Rachel Bluwstein

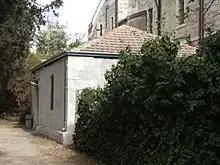
Rachel's House in No. 64 Street of the Prophets in Jerusalem

She returned to Palestine on board the ship "Ruslan" and for a while joined the small agricultural kibbutz Degania, a settlement neighbouring her previous home at Kinneret. However, shortly after her arrival she was diagnosed with tuberculosis, then an incurable disease. Now unable to work with children for fear of contagion, she was expelled from Degania and left to fend for herself. In 1925 she lived briefly in a small white house in the courtyard of the William Holman Hunt House at No. 64 Street of the Prophets in Jerusalem. She spent the rest of her life traveling and living in Tel Aviv, eking out a living by providing private lessons in Hebrew and French, and finally settled in a sanatorium for tuberculosis patients in Gedera.